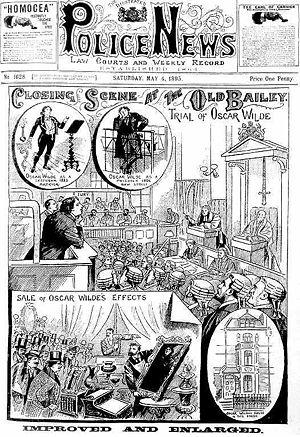
En droit, un procès est une étape d'une instance en justice où les parties soumettent leur litige devant le tribunal. À l'issue du procès, un jugement est rendu.